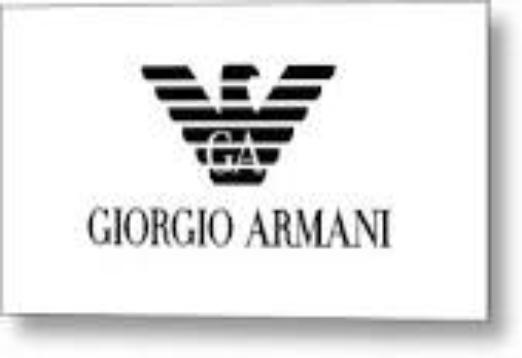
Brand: Armani
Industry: Clothes